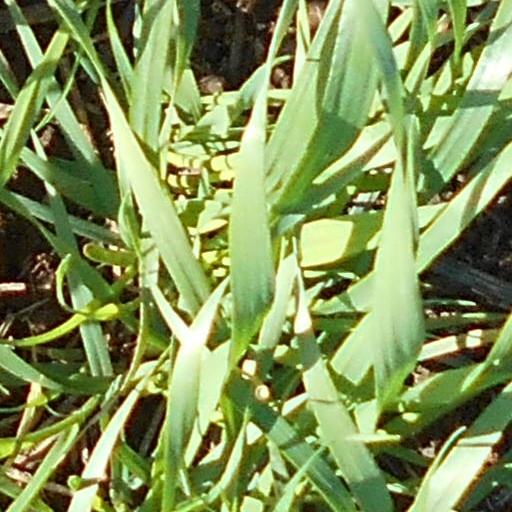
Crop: wheat